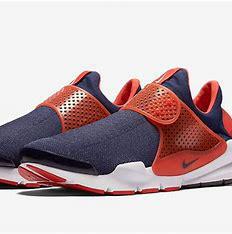
Brand: Nike
Model: Sock Dart